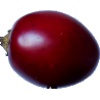
Label: images